Levy Rozman

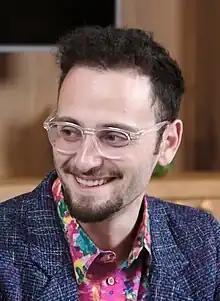
Rozman in 2023

Levy Rozman (born December 5, 1995), known online as GothamChess, is an American chess International Master, content creator, commentator, and author. Often referred to as "The Internet's Chess Teacher", he produces content on the online platforms Twitch, Facebook, TikTok, Instagram and YouTube.